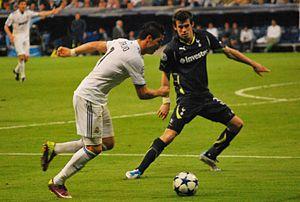
La saison 2010-2011 est la 19ᵉ saison Tottenham Hotspur Football Club dans la Premier League.
Gareth Frank Bale, né le 16 juillet 1989 à Cardiff est un footballeur international gallois évoluant au poste d'ailier droit Real Madrid.